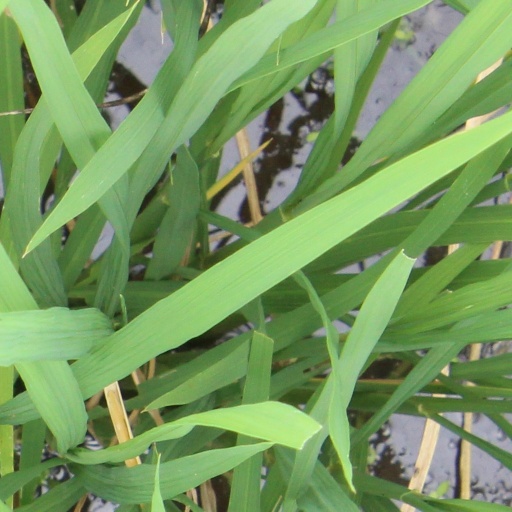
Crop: rice